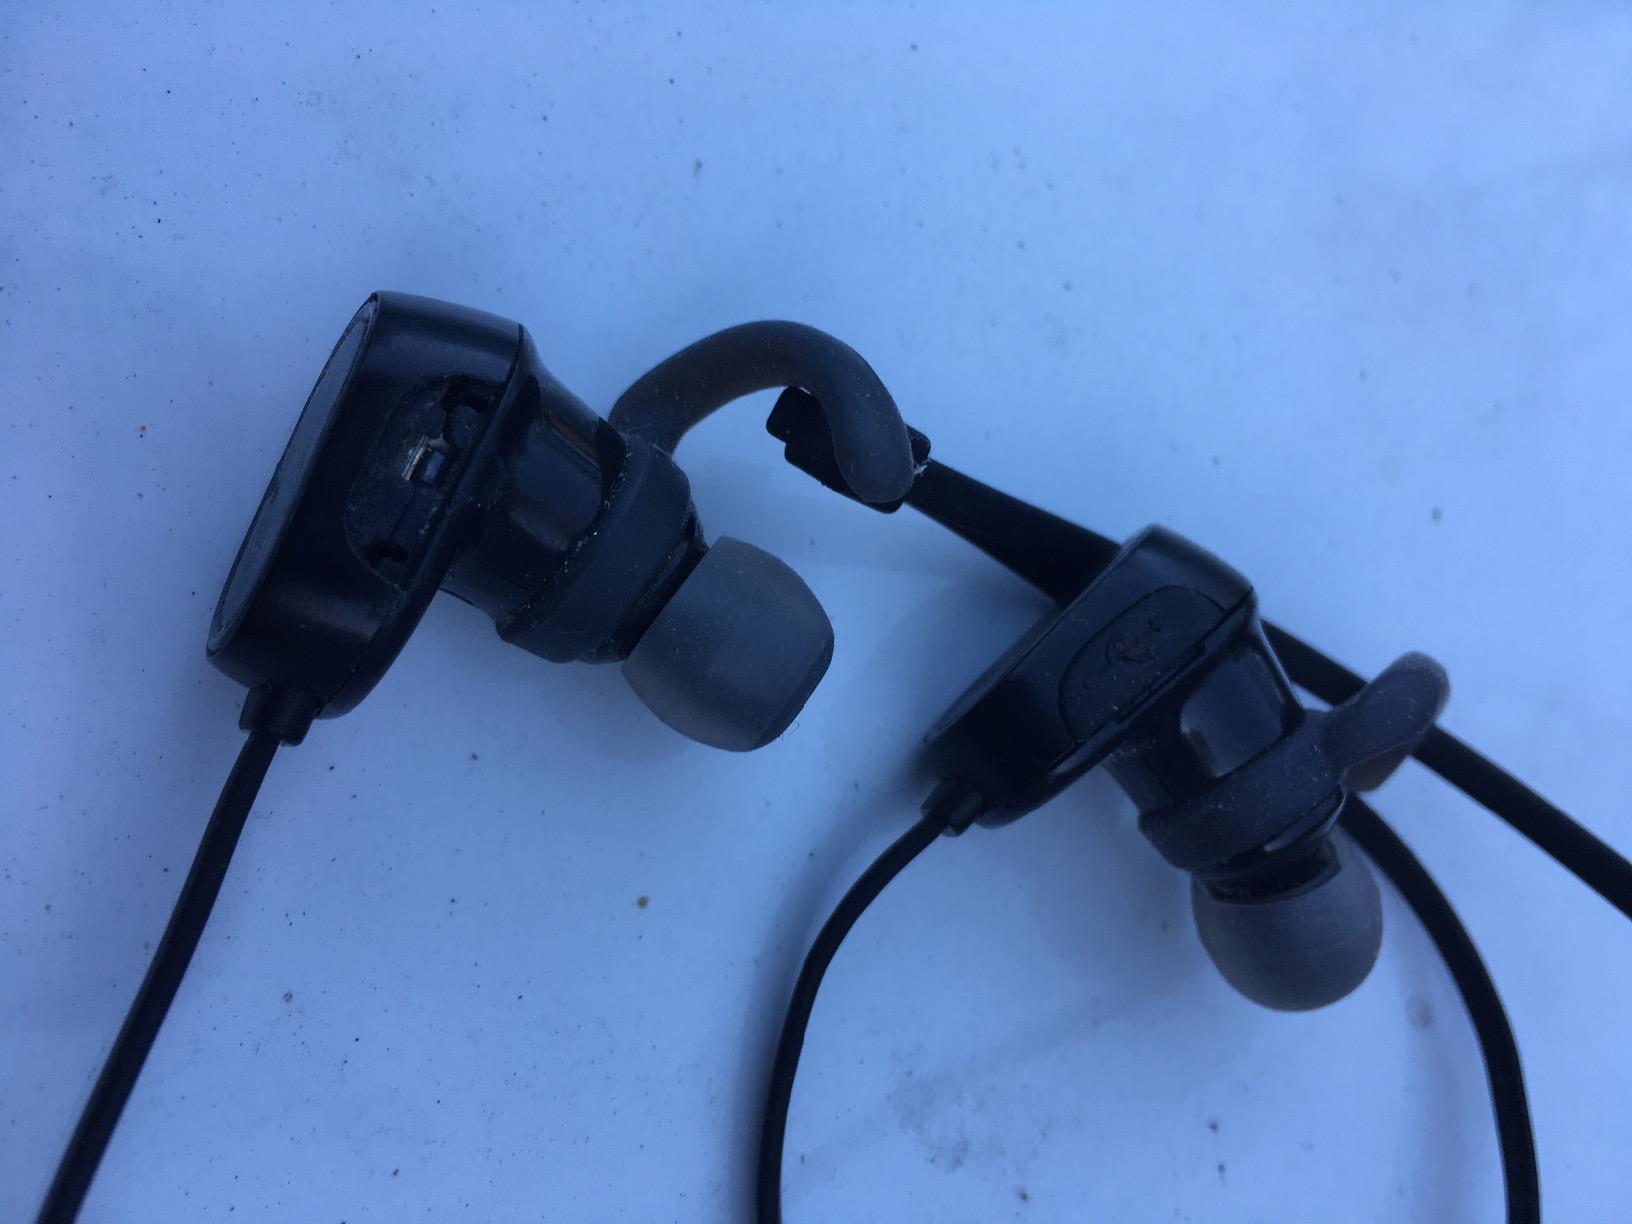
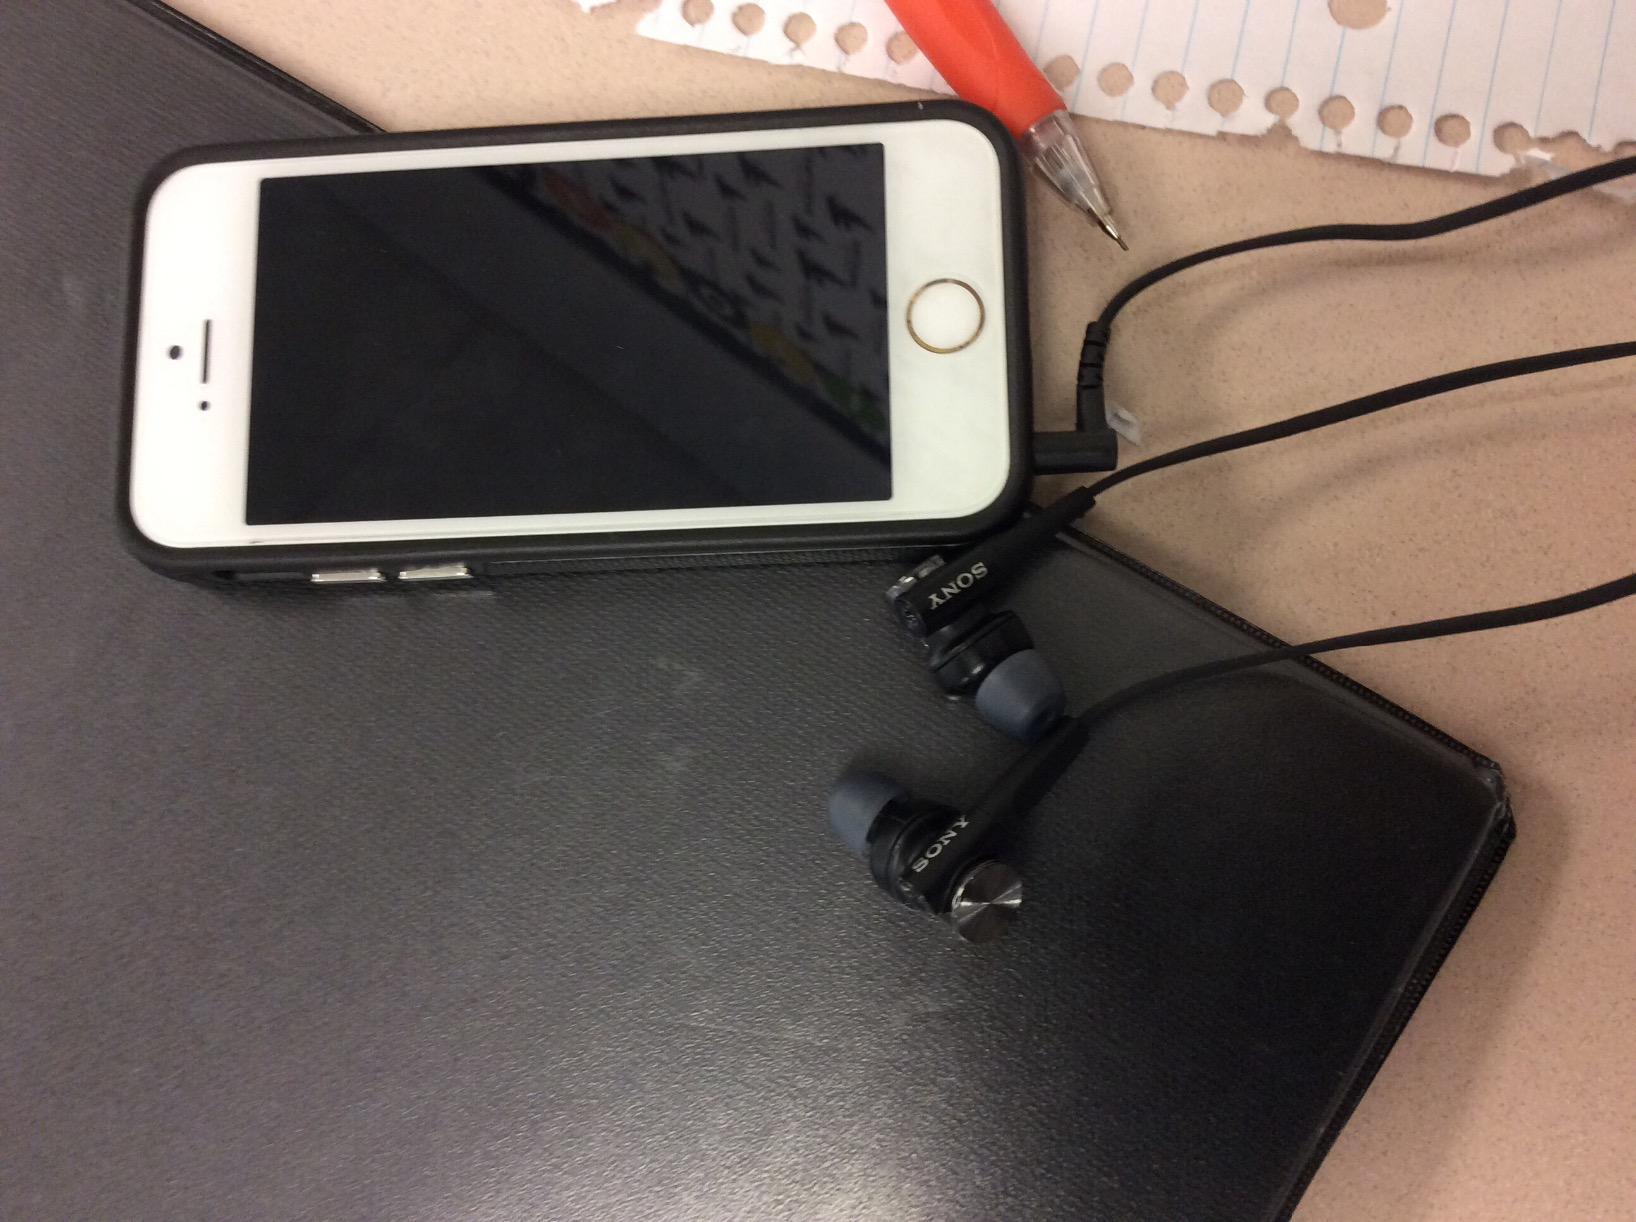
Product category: headphones
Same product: no